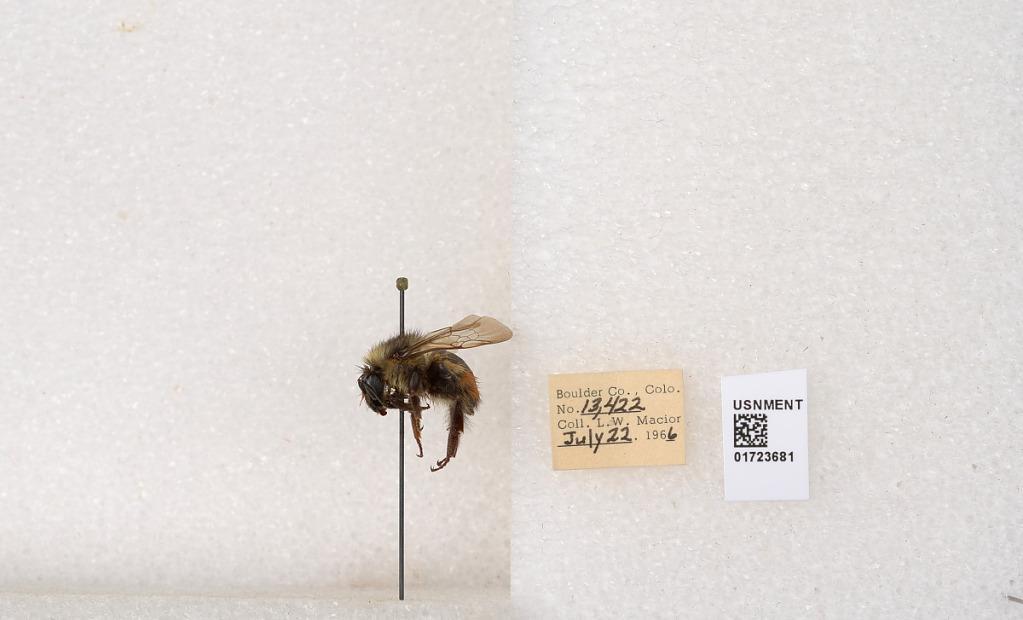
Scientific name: Bombus flavifrons Cresson
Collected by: L. Macior
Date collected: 1966-7-22
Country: United States
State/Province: Colorado
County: Boulder
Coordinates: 40.0925, -105.358